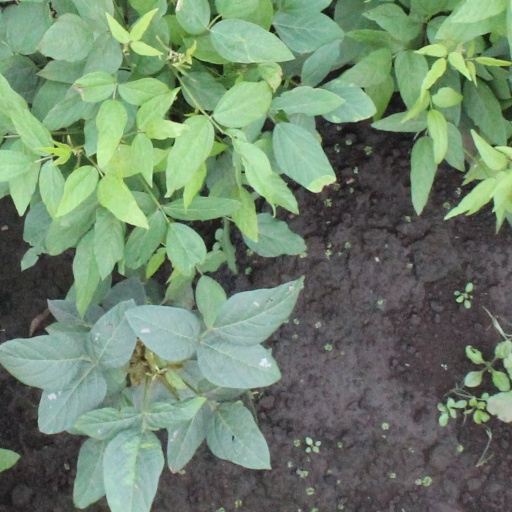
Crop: soybean